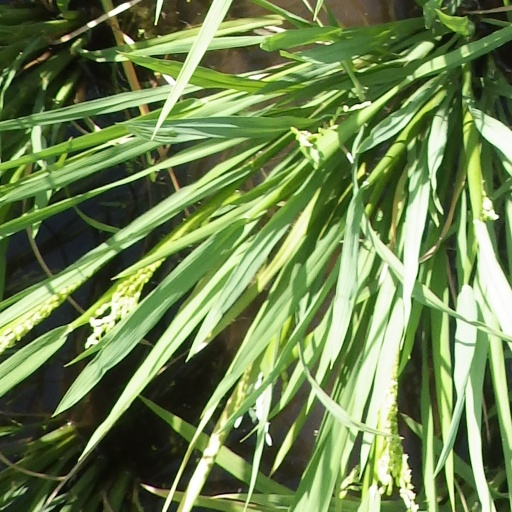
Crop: rice